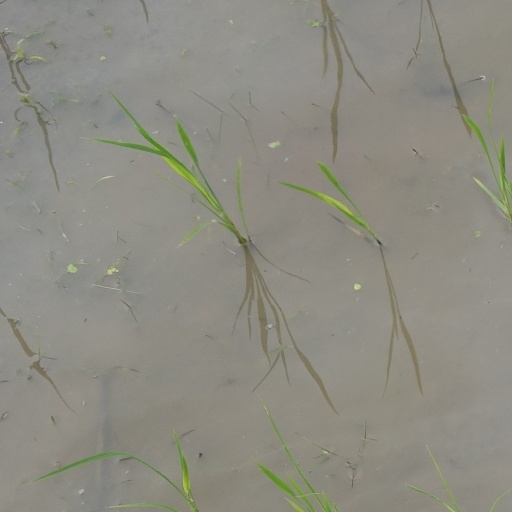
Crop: rice